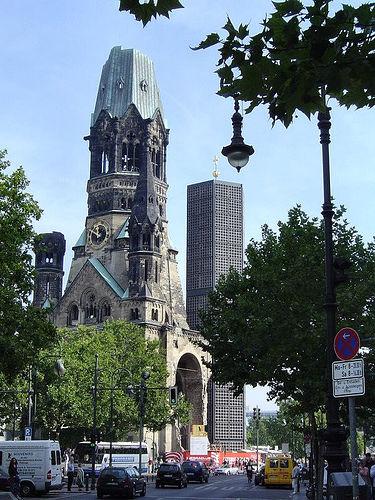
Weather: sun or clear